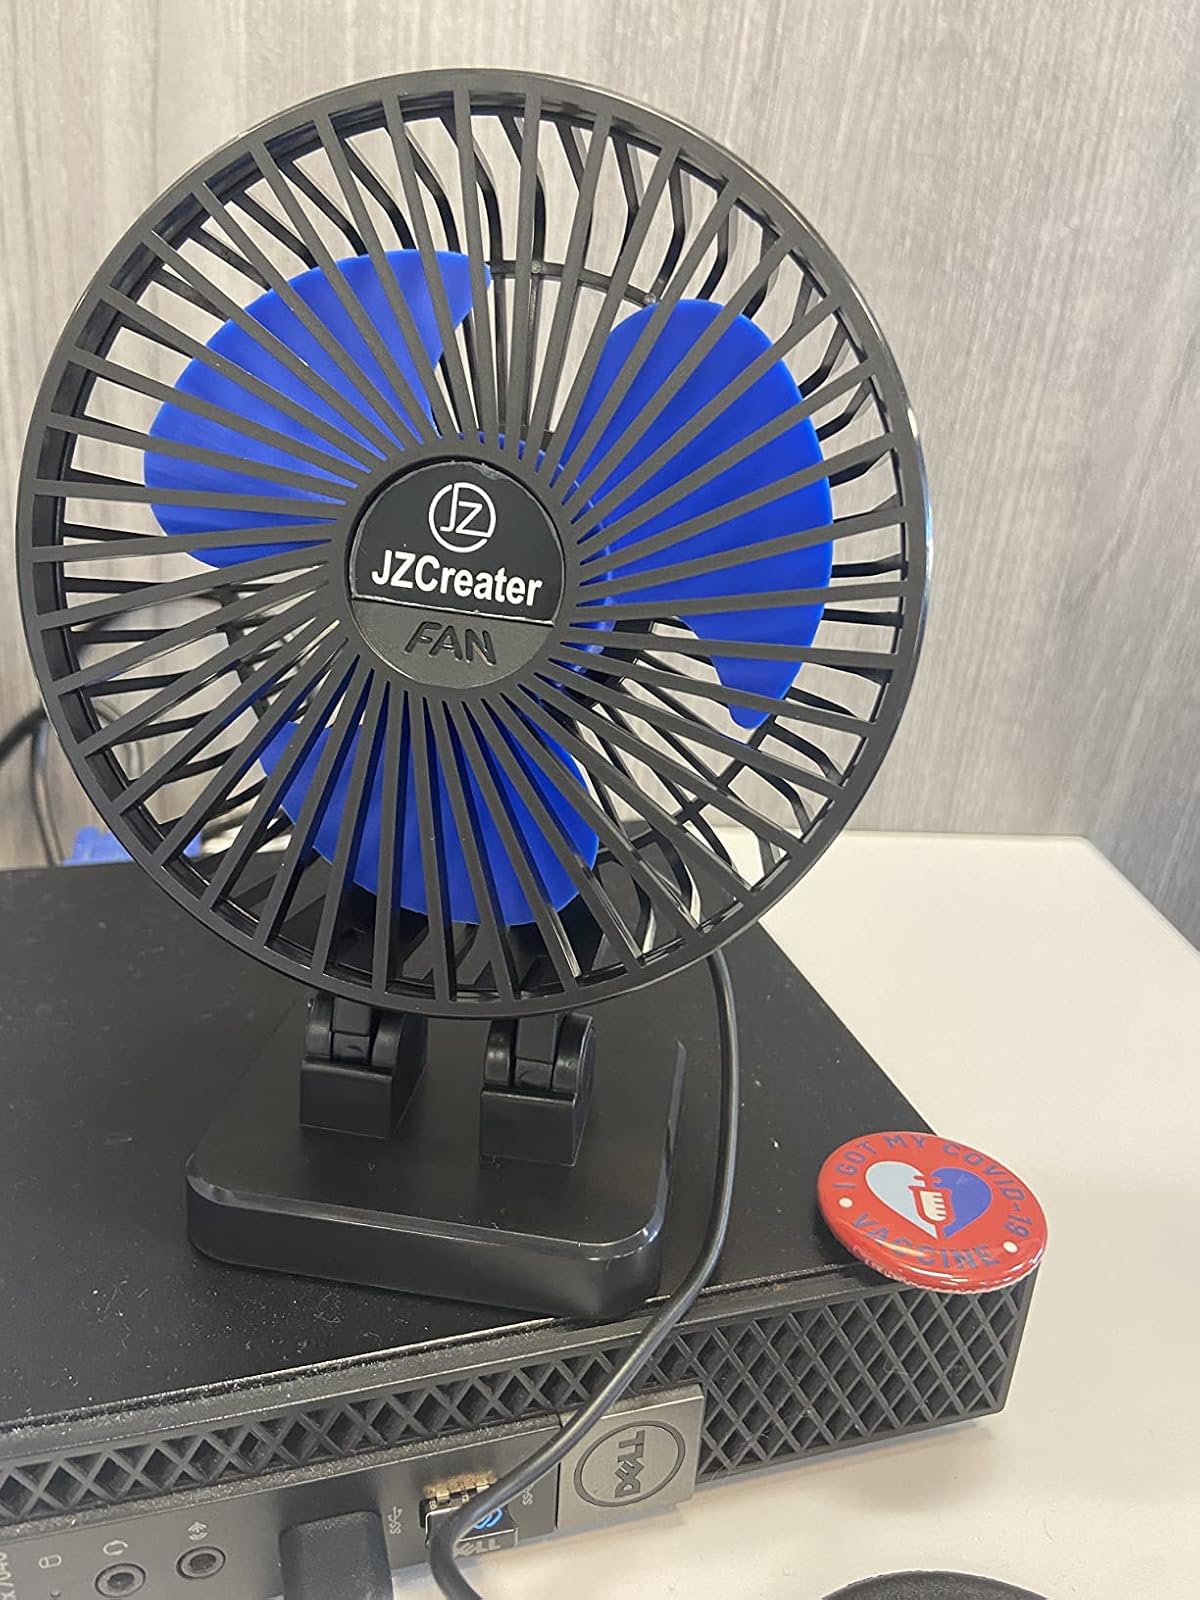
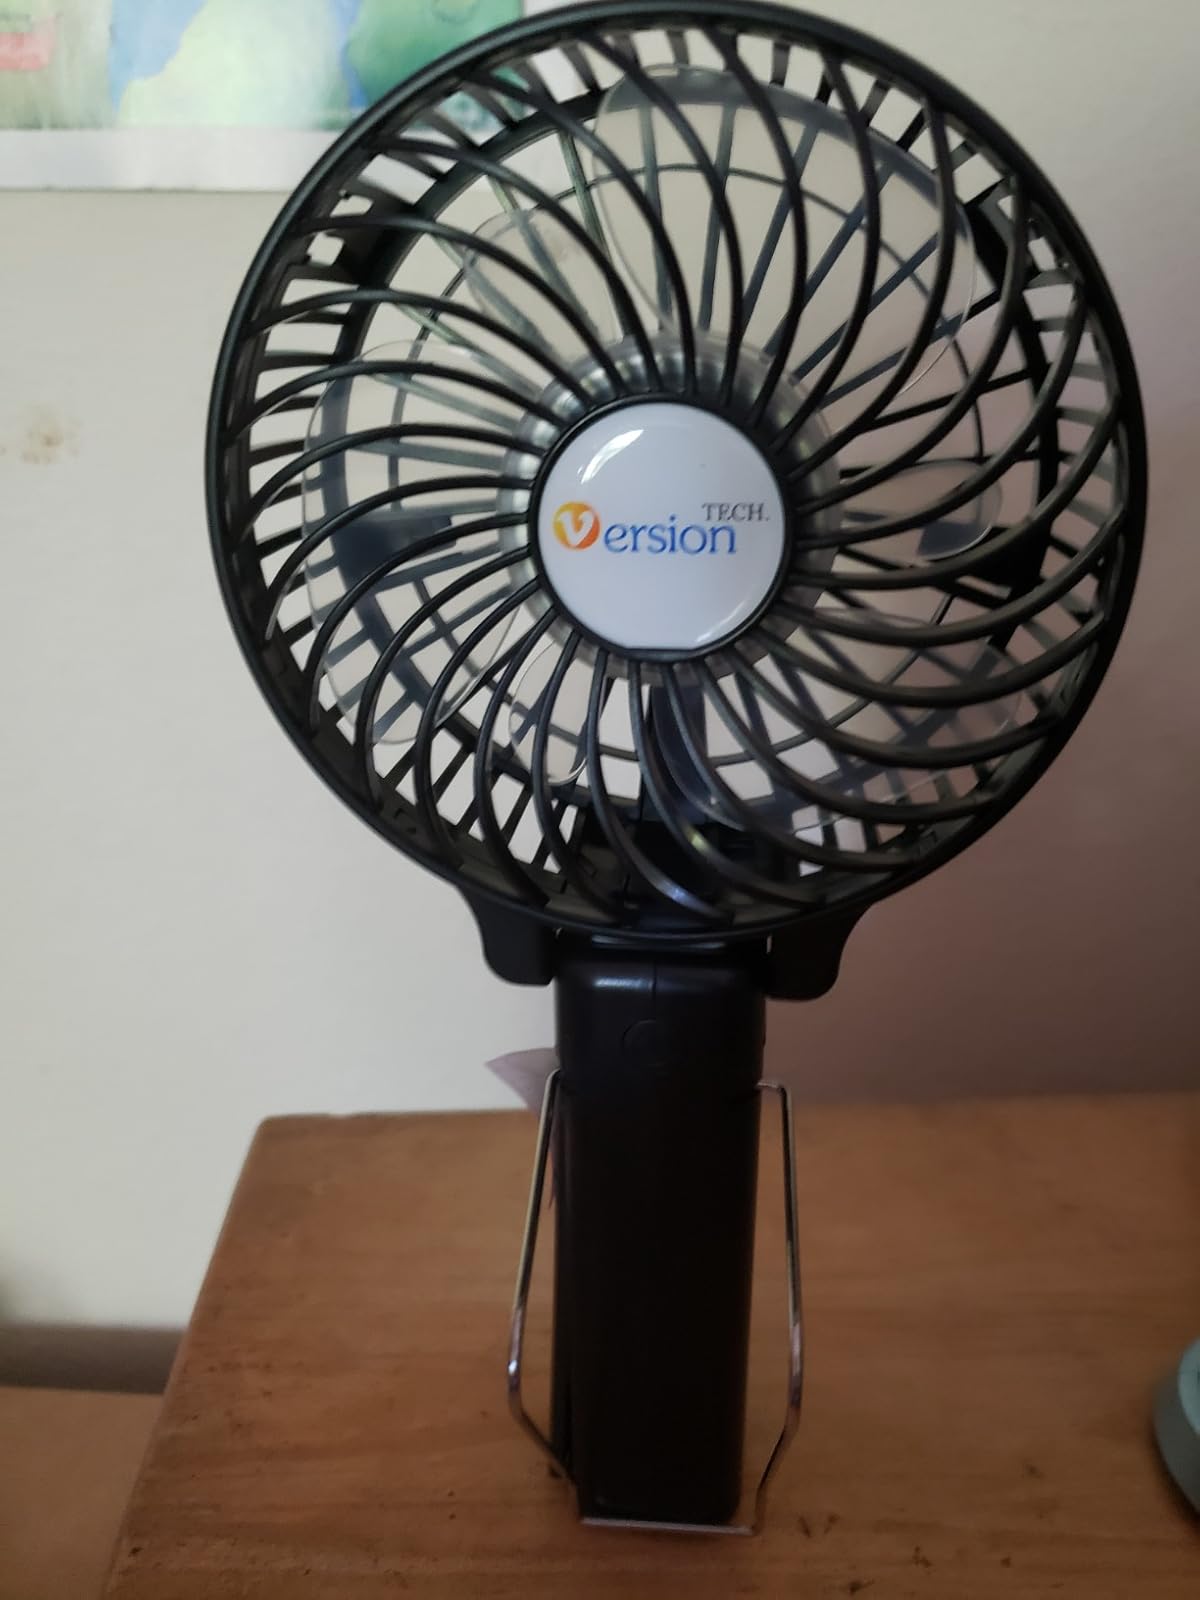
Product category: fan
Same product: no